Lorca, Spain

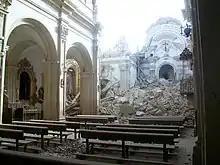
Damage to a church in Lorca

In 2002, during archeological excavations of the Lorca Castle, the old Judería, or Jewish quarter, was uncovered, including the Synagogue of Lorca, which was one of the few synagogues in Spain that was not converted into a church after the expulsion of the Jews. Items found during the excavation can be viewed at the Lorca Archeological Museum, including menorahs and other judaica.